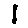
Label: 1